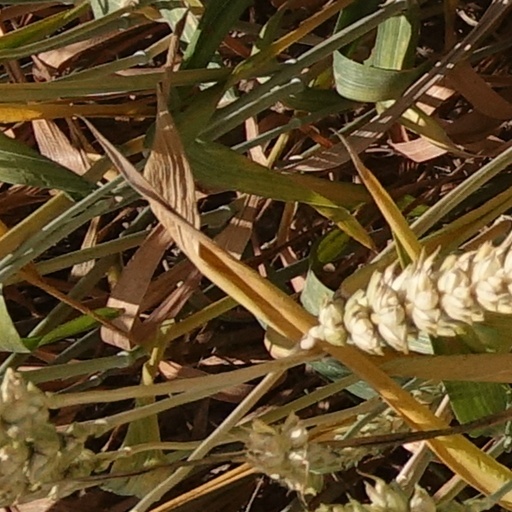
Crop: wheat